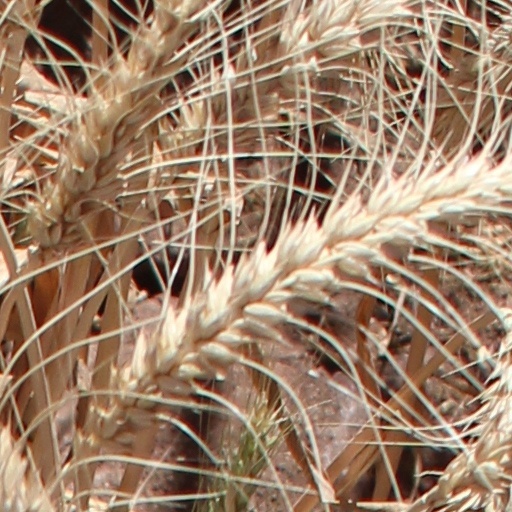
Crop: wheat